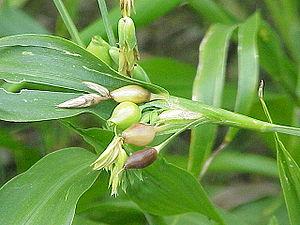
Millet est un terme générique qui désigne en français plusieurs espèces de plantes de la famille des Poacées. Ce sont des céréales vivrières, à très petites graines, cultivées principalement dans les zones sèches, notamment en Afrique et en Asie. Elles sont souvent appelées aussi mil. Millet sans autre précision désigne souvent le millet commun, mais le millet le plus cultivé est le « millet perle ».
Les Andropogoneae sont une tribu de plantes monocotylédones de la famille des Poaceae, sous-famille des Panicoideae.
Coix est un genre de plantes monocotylédones de la famille des Poaceae, sous-famille des Panicoideae, originaire d'Asie tropicale, qui comprend quatre espèces acceptées.